Harel Skaat

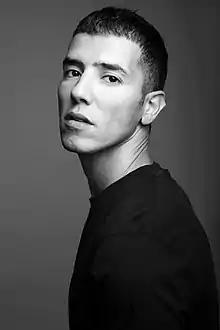
Harel Skaat in 2019

Skaat's third album, "Shuv Me'ushar" (שוב מאושר, "Happy Again"), produced by Ran Shem Tov, was released on 29 January 2012. Two singles from the album, "Tihye Li Ahava" (תהיה לי אהבה, "I Will Have Love") and "HaMea Ha-21" ("21st Century"), reached number one on the radio charts in Israel. Among the other songs on the album is the single, "Kama Od Drachim" (כמה עוד דרכים, "How Many More Ways"), "Mashehu Tov" (משהו טוב, "Something Good") and "Gibor" (גיבור, "Hero"), a duet with Yehuda Poliker. The album was Skaat's first since he came out as gay a few months earlier and started dating a male fashion model. A review of the album published in NRG Ma'ariv found that despite the big changes in Skaat's life, he still sounded restrained. Three of the songs from the album finished in the Reshet Gimmel's year-end poll of top songs from the previous year (announced on 15 September 2012). The songs are "Kama Od Drachim" (#7), "HaMea Ha-21" (#9), and "Mashehu Tov" (#11). Skaat also was named male singer of the year.